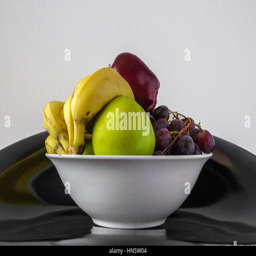
a bowl full of healthy fruits